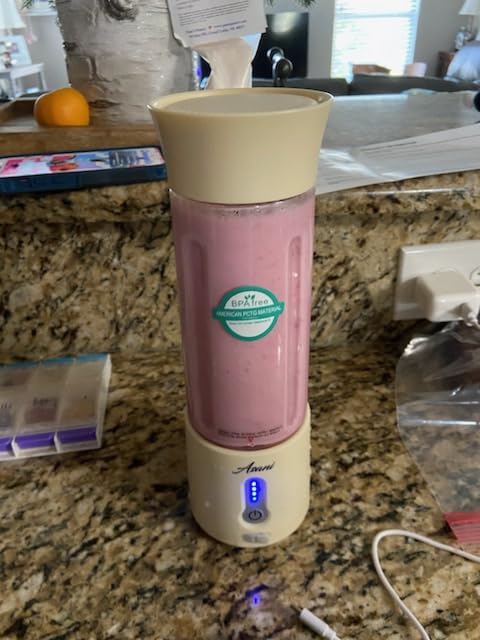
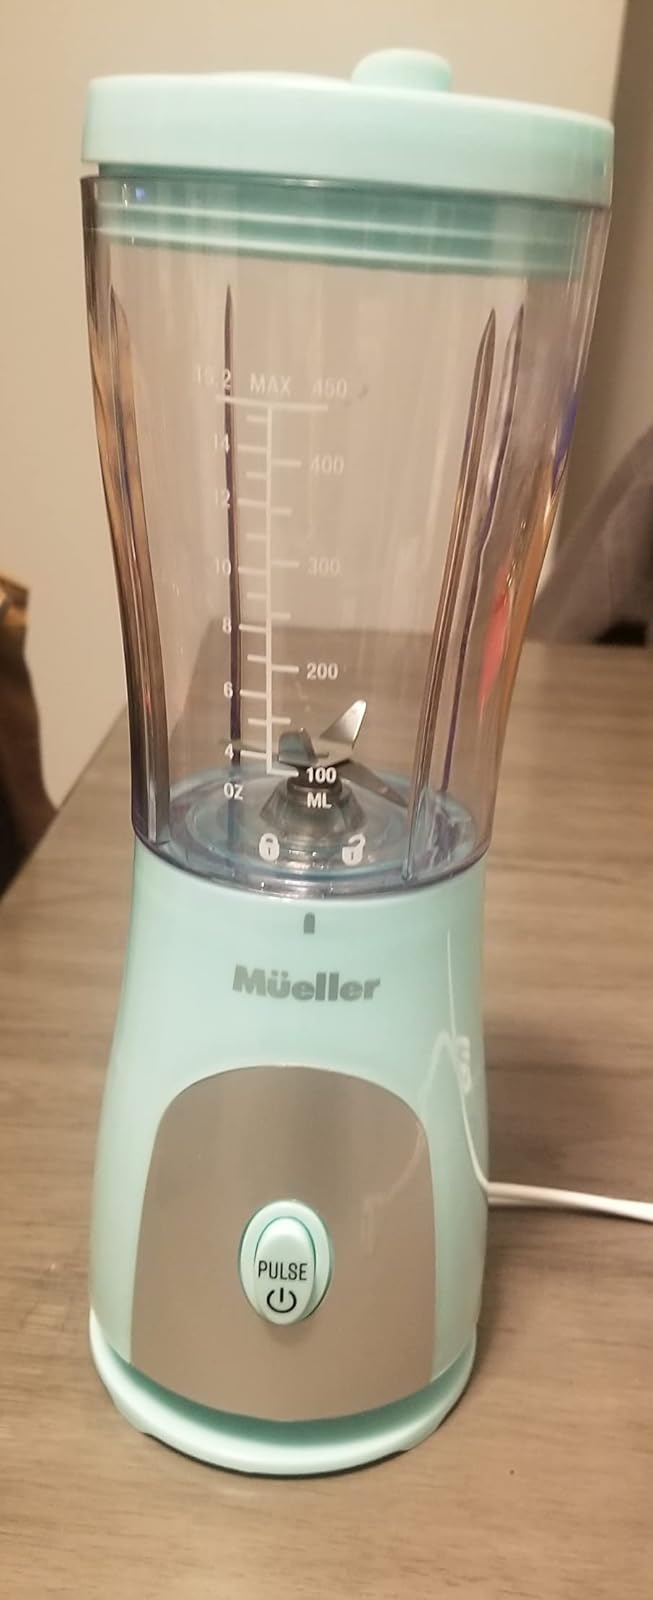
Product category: items_blender
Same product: no